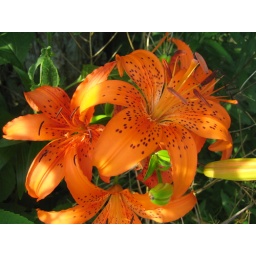
The bright sun that snuck in made yellow spots on the tiger lillies